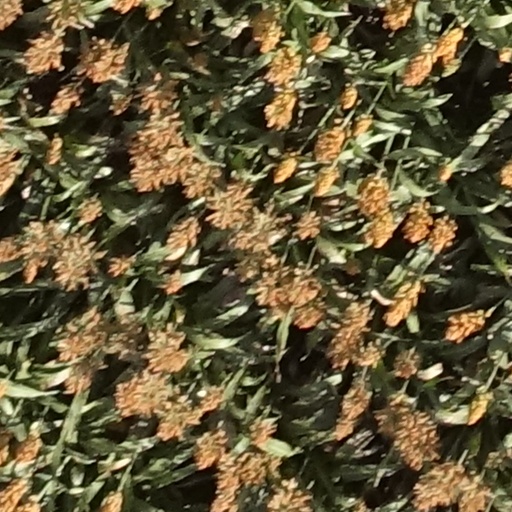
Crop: sorghum